Shooting Star (clipper)

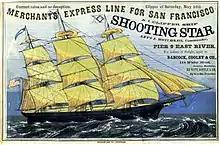
Clipper ship sailing card

"Shooting Star" was partially dismasted on its maiden voyage was from Boston to San Francisco, and had to put in at Rio for repairs, completing its voyage in 124 days. The second voyage from Boston to San Francisco was faster, with a time of 105 days.